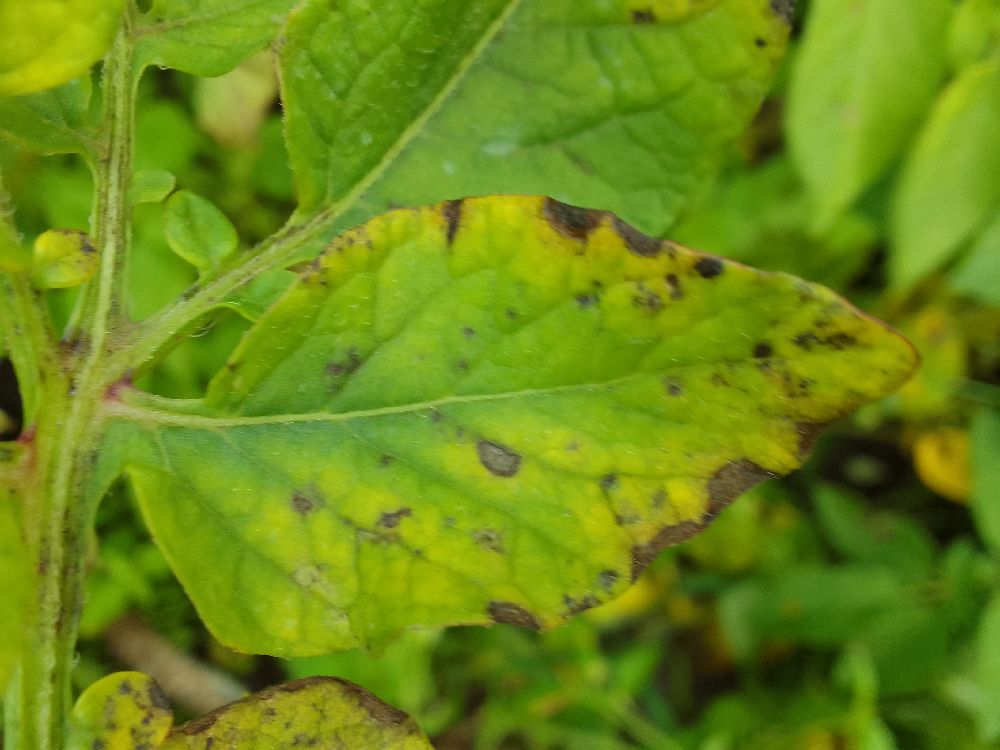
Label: Early blight